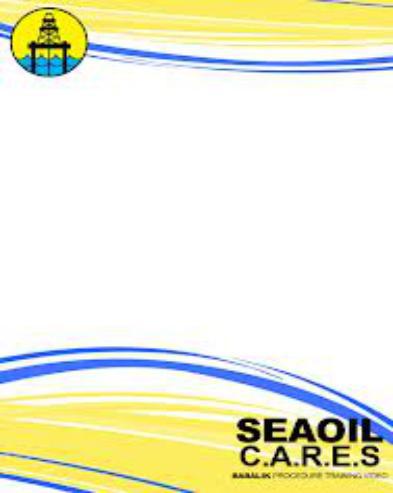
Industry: Transportation